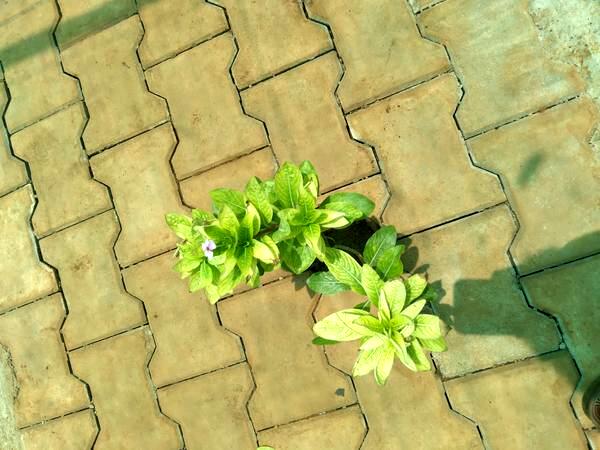
Plant: Nithyapushpa